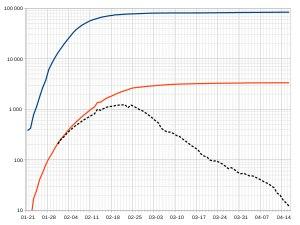
La pandémie de maladie Covid-19 en Chine est une maladie infectieuse émergente qui pourrait s'être manifestée dès octobre 2019. Le premier cas signalé dans la ville de Wuhan date du 17 novembre 2019. À partir de décembre, Wuhan devient un foyer épidémique majeur. Le premier cas est officiellement déclaré par les autorités de la république populaire de Chine le 27 décembre. À compter du 22 janvier, le gouvernement chinois place sous quarantaine trois villes de la province de Hubei afin de contenir les risques de pandémie : Wuhan, Huanggang et Ezhou. D'autres villes comme Shanghai et Pékin sont également concernées. La Chine obtient une aide internationale à partir de février. Les mesures de confinement finissent d'être levées début avril. Officiellement, au 10 avril 2020, l'épidémie a fait 3 349 morts. Toutefois, de nombreux médias étrangés accusent le gouvernement chinois d'avoir délibérément sous-estimé l'ampleur des cas d'infections et de décès.